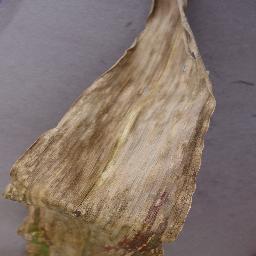
Label: Corn___Northern_Leaf_Blight